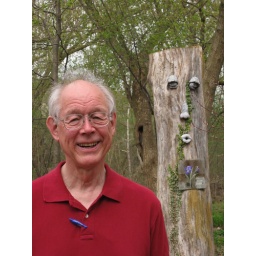
walking in the garden near Les's house in Michigan